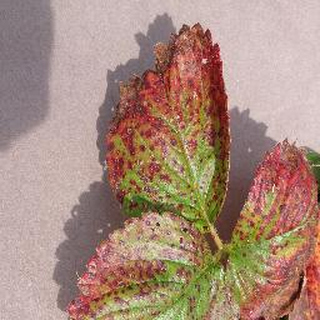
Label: strawberry_leaf_scorch